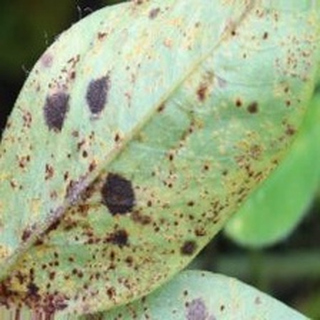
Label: groundnut_rust